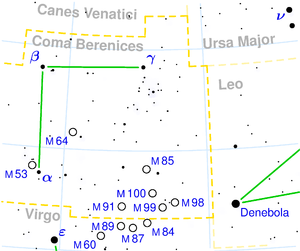
Berenikes Lokker
Stjernebilledet Berenikes Lokker (Coma Berenices).
Berenikes Lokker el. Berenices Hår er et stjernebillede.